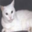
Label: cat